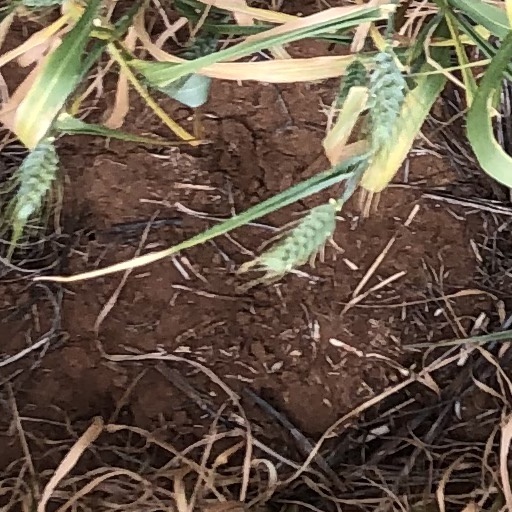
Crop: wheat